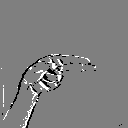
ASL letter: h